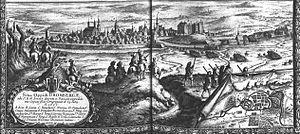
Le Traité de Bromberg ou traité de Wehlau-Bromberg conclu entre Jean-Casimir de Pologne et le Grand Électeur Frédéric-Guillaume Ier de Brandebourg, à Bromberg le 6 novembre 1657, disposait qu'en échange de son appui militaire dans la Grande guerre du Nord et de la restitution de la Varmie à la Pologne, le prince de Hohenzollern-Brandebourg bénéficie de la souveraineté héréditaire sur le Duché de Prusse, et des districts poméraniens de Lauenburg et Bütow ; qu'en outre Draheim et Elbing soient remis en gage à la Marche de Brandebourg.